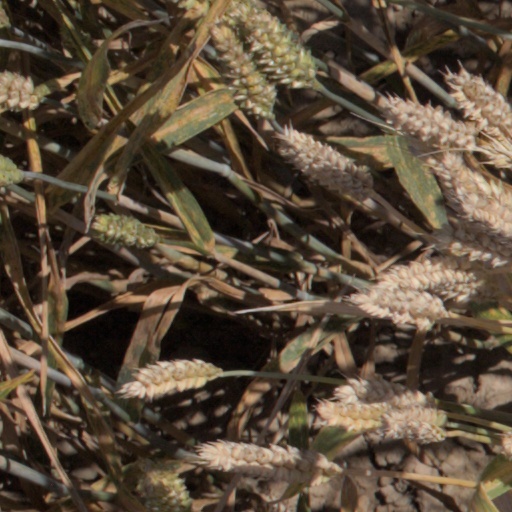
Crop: wheat